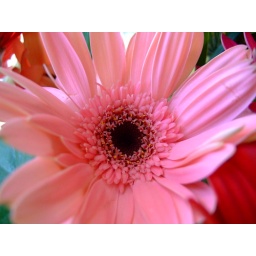
Part of a spring flower bouquet in my room.